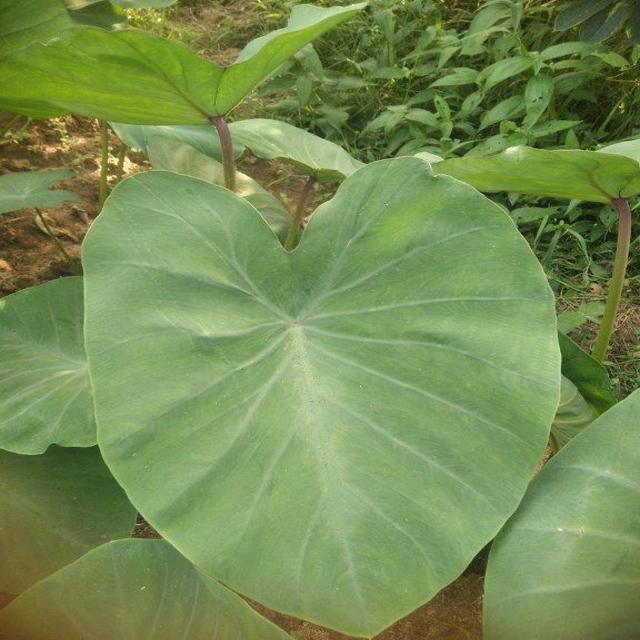
Label: Healthy